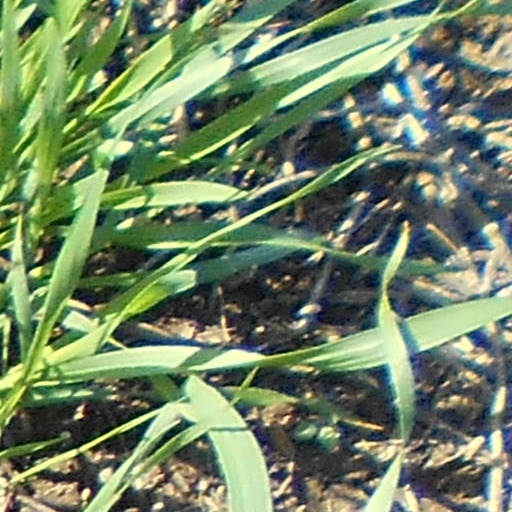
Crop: wheat